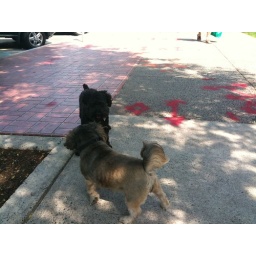
Lunch & movie in Middletown - 2 cute little dogs playing